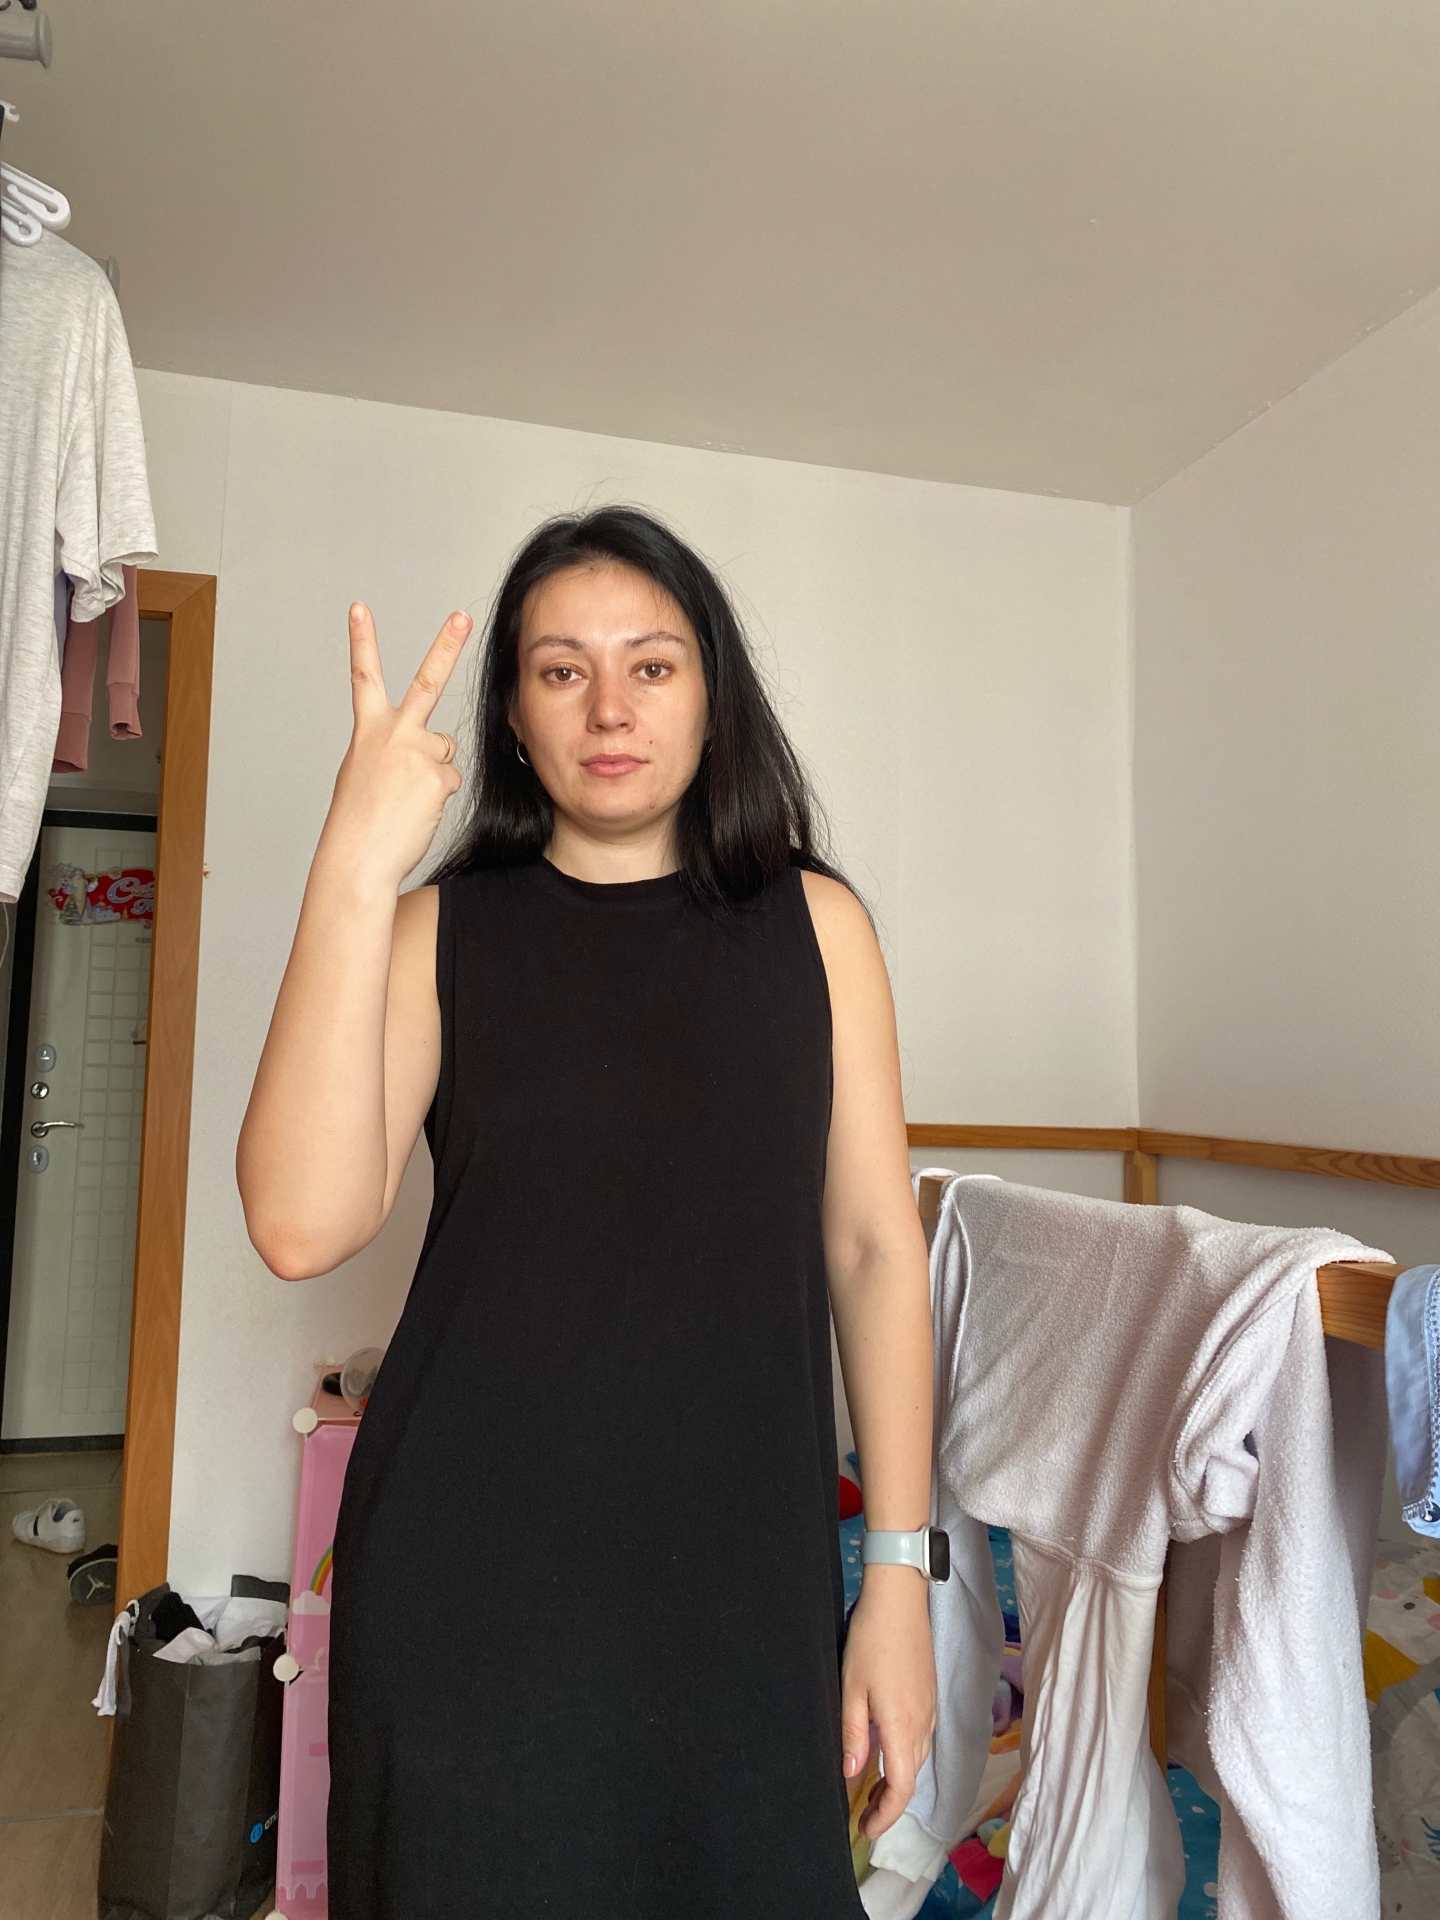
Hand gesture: peace_inverted